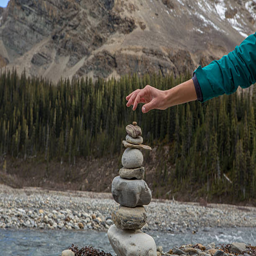
detail of person stacking rocks by the river